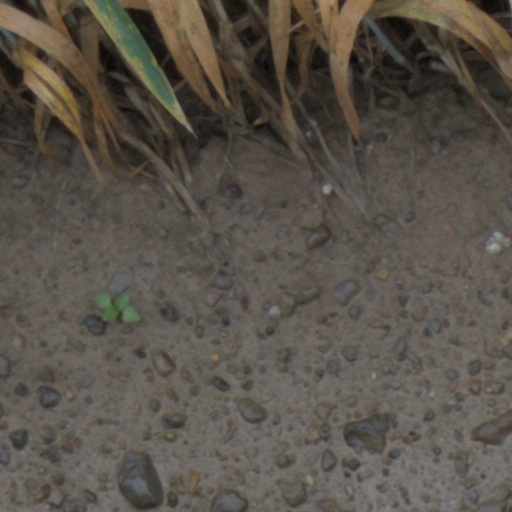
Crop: wheat